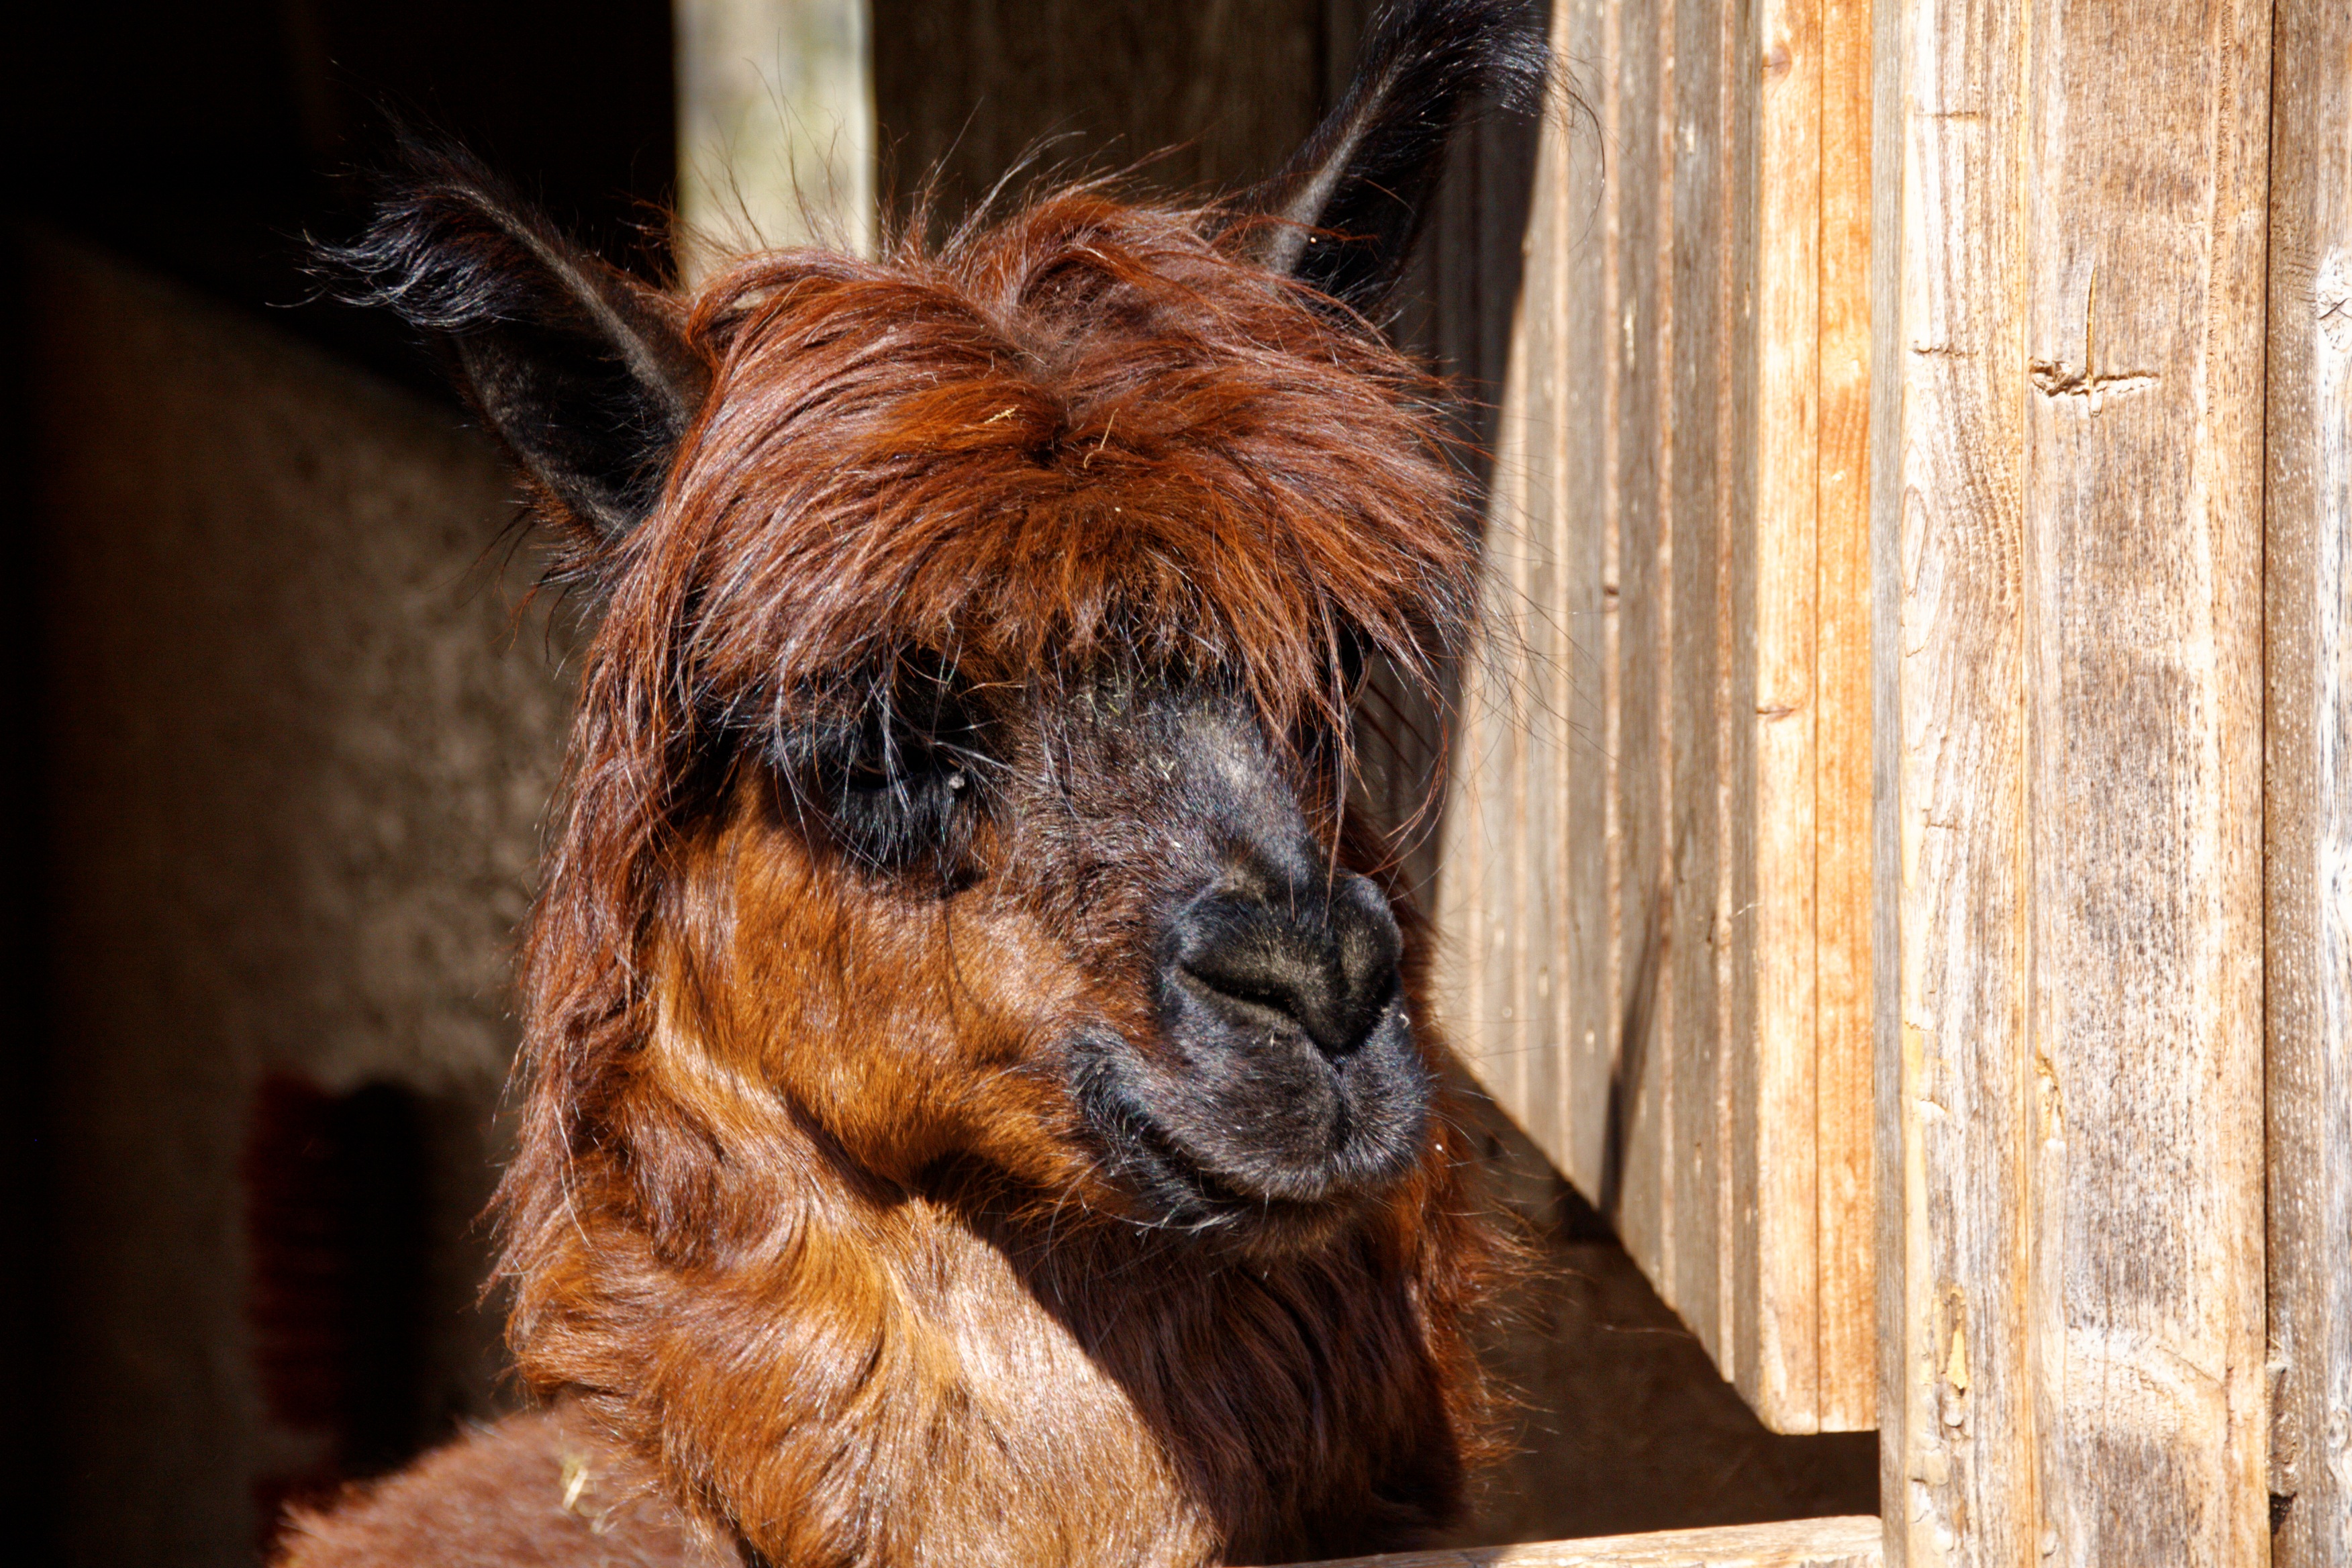
wild, zoo, horse, mammal, mane, fauna, alpaca, animals, furry, lama, vertebrate, animal world, wildlife park, camel like mammal, horse like mammal